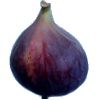
Label: fig